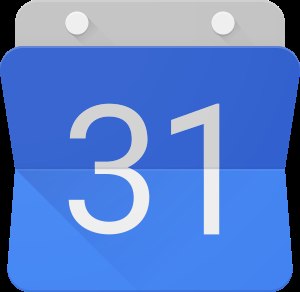
Google Kalender
Google Kalenders logo
Google Kalender er en onlinekalender, der er drevet af Google. Man kan oprette adskillige kalendere med det samme brugernavn, hvis man har brug for det. Man kan dele sin kalender, enten med udvalgte personer, som man kan give fuld adgang til at redigere i kalenderen, eller man kan offentliggøre den for hele verden. Man kan gøre begge dele på én gang. Det kan for eksempel være nyttigt i en forening eller måske endda i en familie, så man kan være sammen om at dele en kalender.